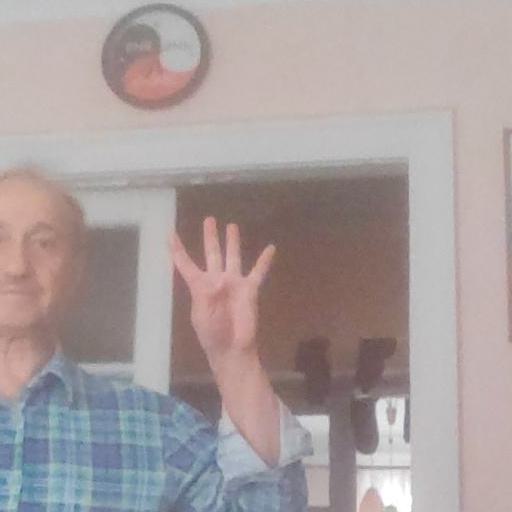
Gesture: four